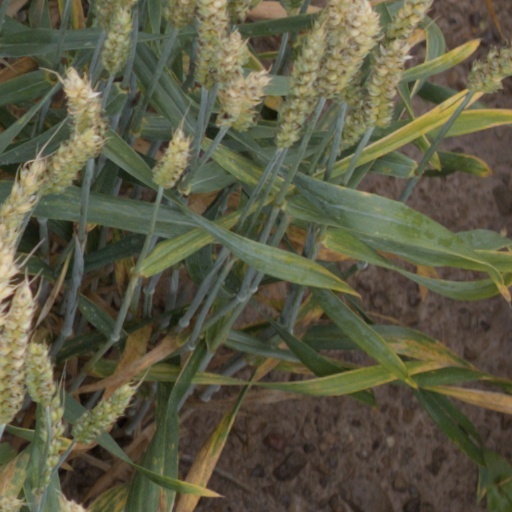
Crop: wheat